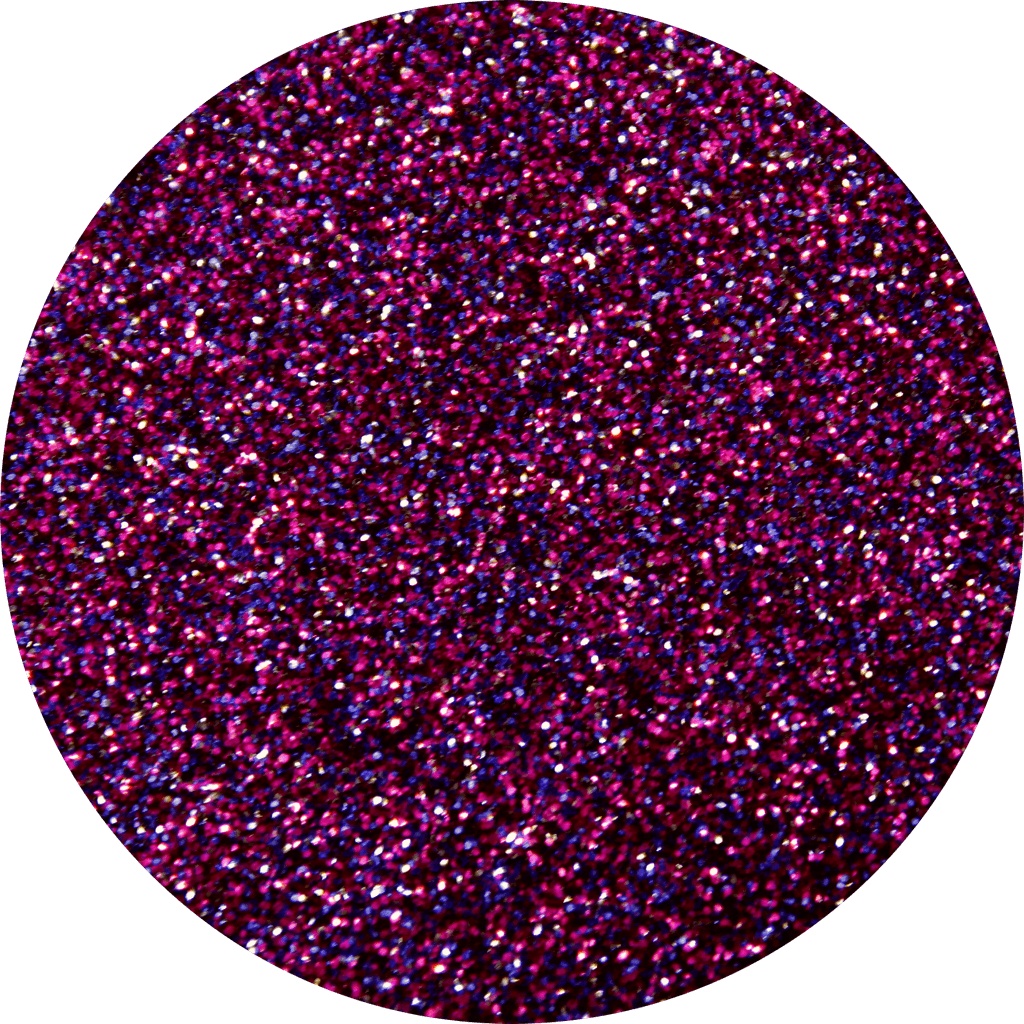
118 MULBERRY OPAQUE
Brand: Art Glitter
The real fruits are said to turn pink to red to dark purple. Our Mulberry glitter matches these colors with a blend of magenta pinks and dark-hued purples. Click Here For Bulk & Sample Options 1 Pound Starting At $38.00 1 Gram Sample Bag At $1.00 118 Mulberry - Purple Glitter Add some pop, sparkle, and shine to your fabulous crafts with 118 Mulberry - Purple Glitter by Art Glitter . This shimmery glitter is perfect to keep in your craft box at home or even at school for when your creative side decides to show. 118 Mulberry - Purple Glitter is perfect for any occasion not limited to Weddings, Valentines, Anniversaries, Parties and more. ArtGlitter is an assortment of small, reflective particles that come in a variety of shapes, sizes, and colors. Glitter particles reflect light at different angles, causing the surface to sparkle or shimmer. Spread a little glue on your desired surface and shake or pour glitter over the top for even and complete coverage. Greeting cards, scrapbooks, and art projects will dance with color and texture! Purple Glitter | Glitter Purple | Glitter Store Art Glitter: Purple Ultrafine (.008) Polyester Opaque Jewel Tone Made in the USA All items shipped from US Warehouse. The Art Glitter Collection Order from the manufacturer itself. In business for over 30 years. Disclosure Statement: All retail jars are measured by volume of each jar size.
Category: Arts & Entertainment > Hobbies & Creative Arts > Arts & Crafts > Art & Crafting Materials > Embellishments & Trims > Sequins & Glitter > Loose Glitter